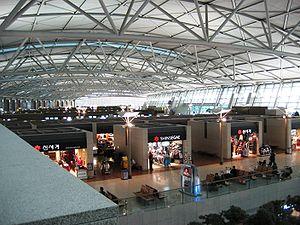
L'aéroport international d'Inchon est situé à Incheon, à 52 km à l'ouest de Séoul en Corée du Sud, dont il est le plus grand aéroport.